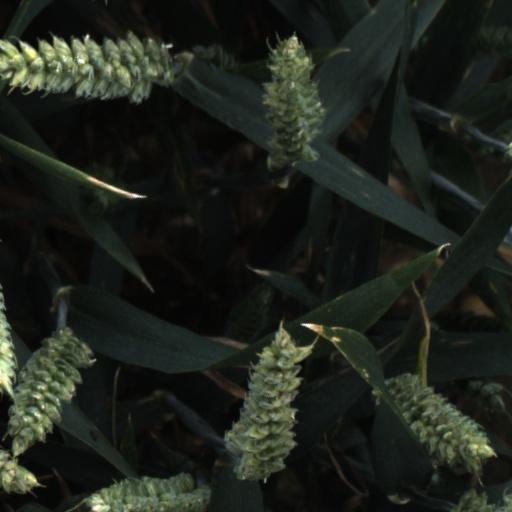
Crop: wheat